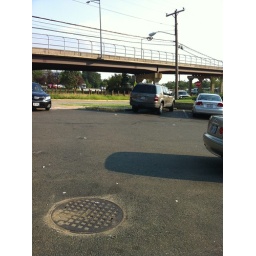
The Comcast building was literally basically under a bridge